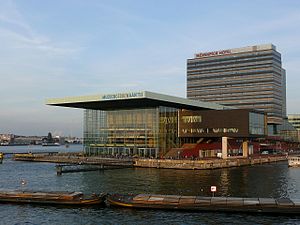
Muziekgebouw aan 't IJ
Muziekgebouw aan 't IJ
Muziekgebouw aan 't IJ er et koncerthus i Amsterdam, Holland. Det hollandske ord "Muziekgebouw" betyder direkte oversat musikbygning. Grundet bygningens meget gode akustik, anses Muziekgebouw for et af de tre bedste koncerthuse i verden.